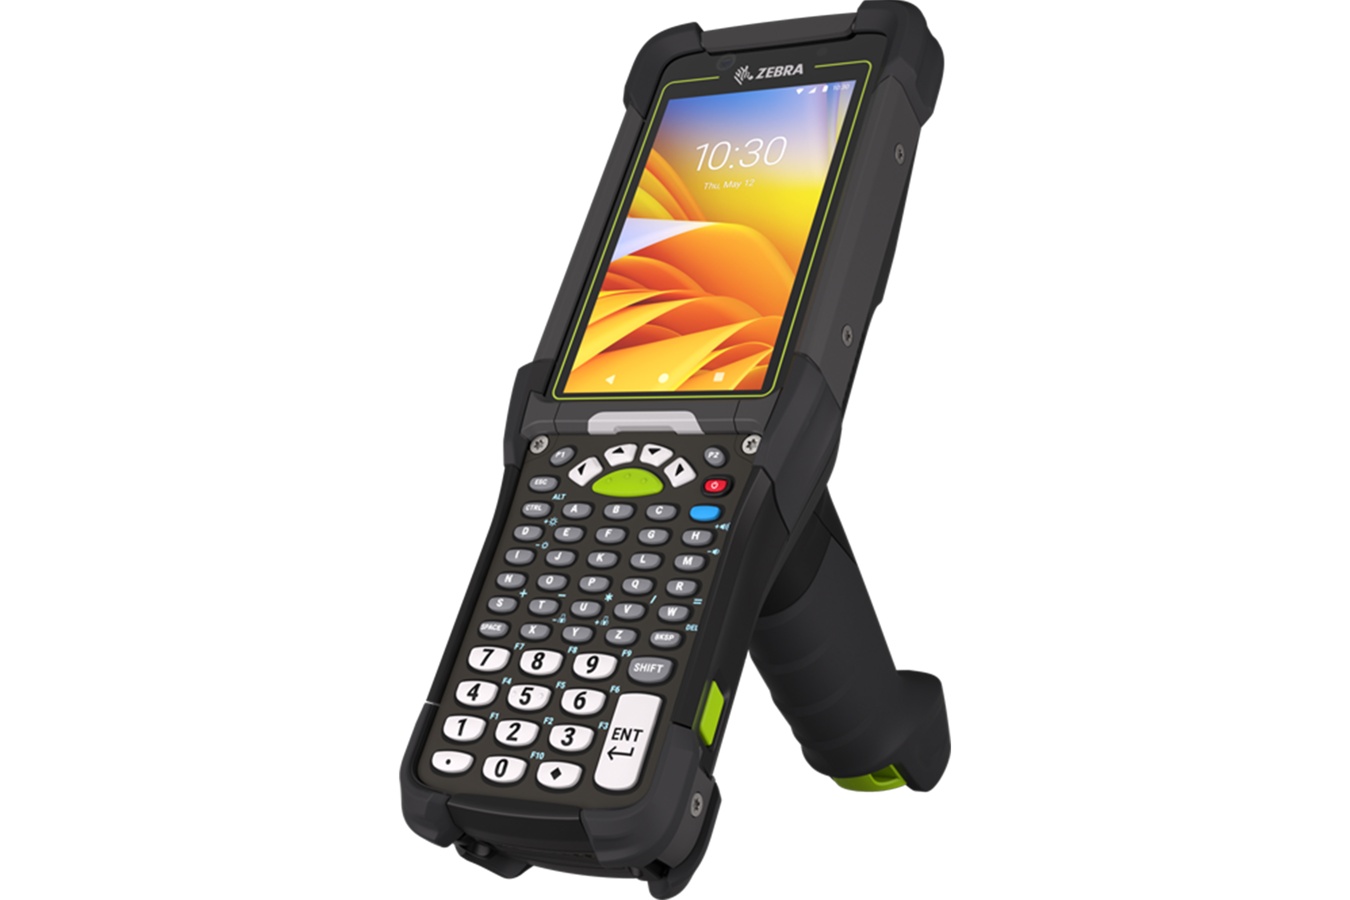
MC945B-3G1J6HSS-A6 Zebra Computadoras móviles Panamá
Brand: Zebra
MC94, Lan, Wifi 6E, Wan - Sólo Datos, 5G/Lte, Gps, Una Sim, Una Esim, Pistola, Bluetooth, Nfc, Pantalla 4.3, Vibrador, Android Gms, Generador De Imágenes Se4770, 6Gb Ram/128Gb Ufs, 58 Teclas, Batería Estándar De 7000 Mah, Resto Del Mundo
Category: Electronics > Computers > Handheld Devices